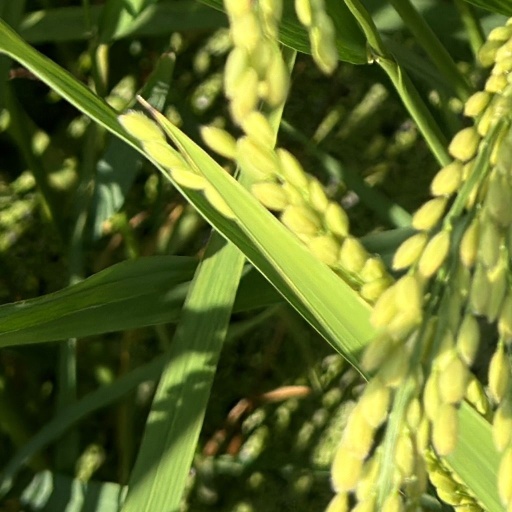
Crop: rice